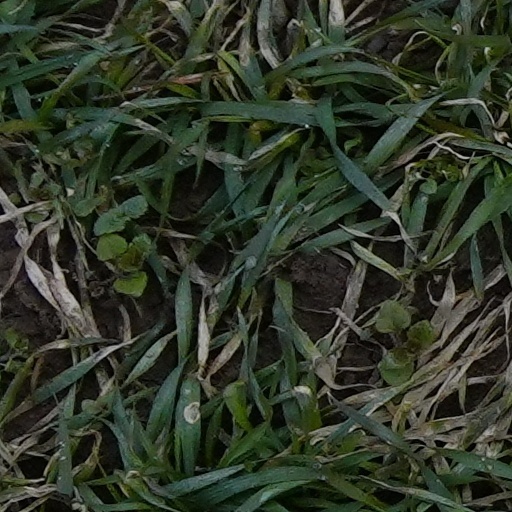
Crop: wheat